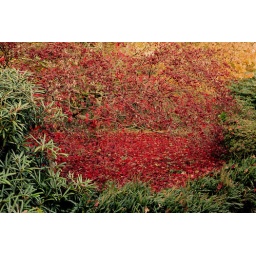
Acers and other trees and plants spring to life in the forest.This is one example of going into Winter